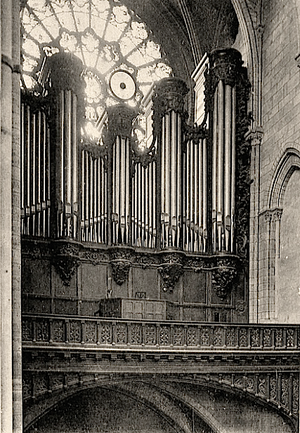
Buffet du grand orgue de la cathédrale Notre-Dame de Paris au XXe siècle
Louis Vierne, né à Poitiers le 8 octobre 1870, mort à Paris le 2 juin 1937, est un musicien compositeur français, organiste titulaire du grand orgue de la cathédrale Notre-Dame de Paris. Figure incontournable de l’école d’orgue française au XXᵉ siècle, Louis Vierne a mené une carrière de compositeur, professeur et d’organiste interprète et improvisateur.